Answer in natural language. How many Chairs are visible in the scene? Choose between the following options: 2, 4, 6, 5 or 7
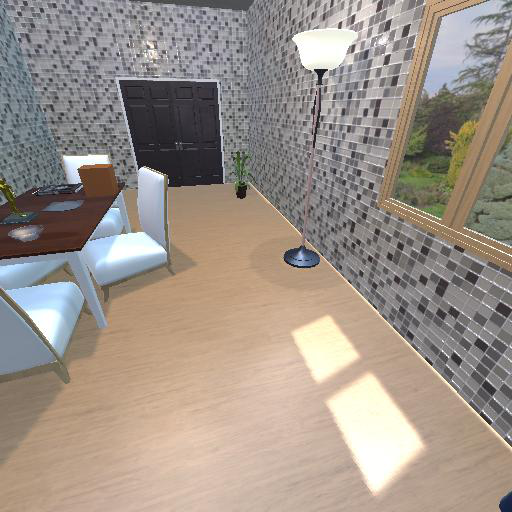
<answer>4</answer>